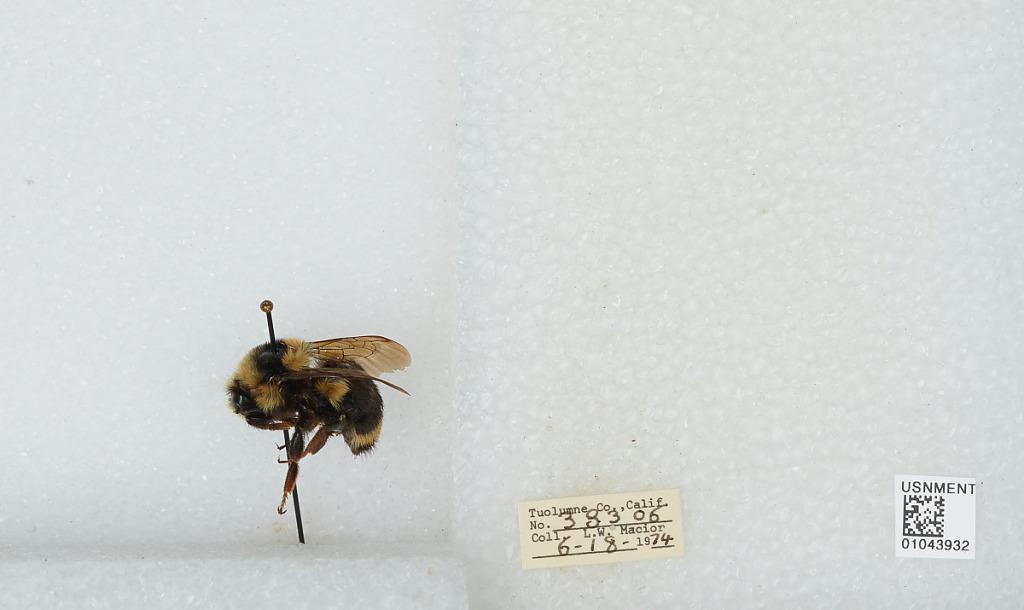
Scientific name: Bombus bifarius nearcticus
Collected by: L. Macior
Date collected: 1974-6-18
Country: United States
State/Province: California
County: Tuolumne
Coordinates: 38.02, -119.94